Brett McGurk

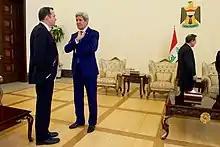
U.S. Secretary of State John Kerry speaks with special presidential envoy for the Global Coalition to Counter ISIL Brett McGurk on April 8, 2016

During the Trump administration, he worked with James Mattis and Rex Tillerson, then-secretaries of defense and state, respectively, to develop the accelerated campaign against ISIL, which led to the liberation of Raqqa in October 2017. He also visited the battlefields of Syria multiple times to help organize the coalition of Arab and Kurdish fighters that has succeeded in defeating ISIL in its former strongholds. He later led talks with Russia and Jordan to establish a ceasefire zone in southwest Syria and spearheaded an initiative with Tillerson to restore ties between Saudi Arabia and Iraq after nearly three decades of dormant relations.